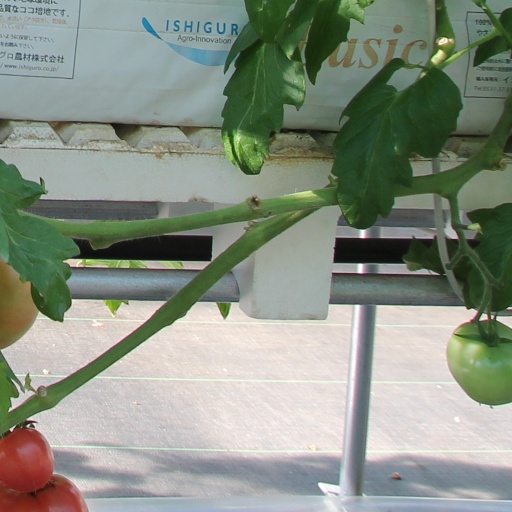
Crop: tomato